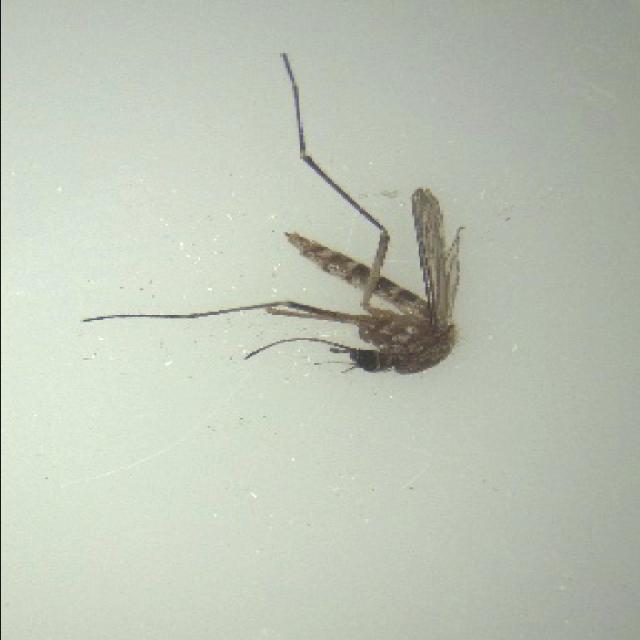
Species: aedes_vexans